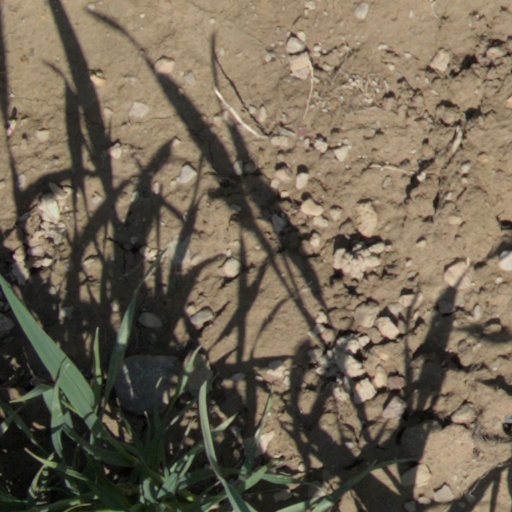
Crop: wheat